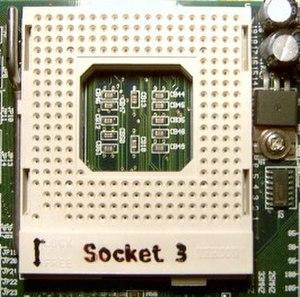
Le Socket 3 est le dernier socket pour les processeurs de la famille 486 à être arrivé sur le marché. La différence avec le Socket 2 est qu'il permet d'utiliser des processeurs fonctionnant à 3.3V. Il a été créé par Intel lorsque les ingénieurs se sont rendu compte que les Pentium OverDrive chaufferaient trop si la tension du processeur était à 5V.